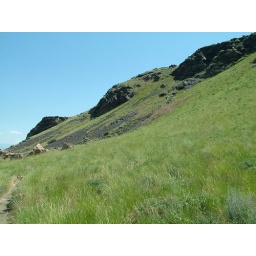
beautiful green slopes with the glorious blue sky above and dark rocks in between